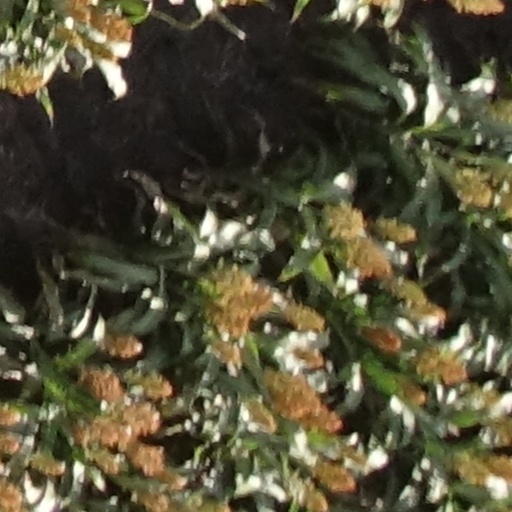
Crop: sorghum